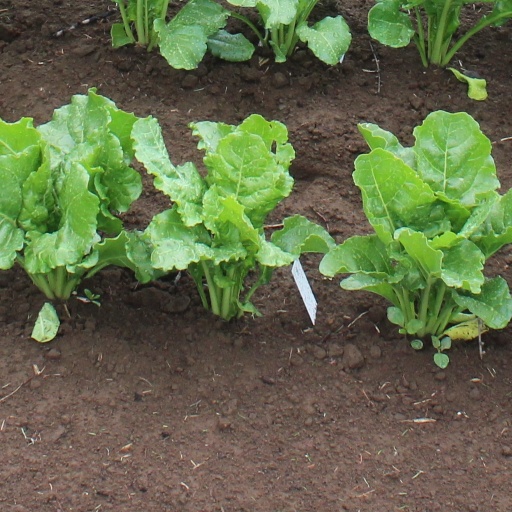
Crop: sugar beet